Popcorn Sutton

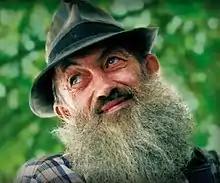

Marvin "Popcorn" Sutton (October 5, 1946March 16, 2009) was an American Appalachian moonshiner and bootlegger. Born in Maggie Valley, North Carolina, he grew up, lived and died in the rural areas around Maggie Valley and nearby Cocke County, Tennessee. He wrote a self-published autobiographical guide to moonshining production, self-produced a home video depicting his moonshining activities, was the subject of several documentaries, including one that received a Regional Emmy Award, and is the subject of the award-winning biography and photobook "The Moonshiner Popcorn Sutton".